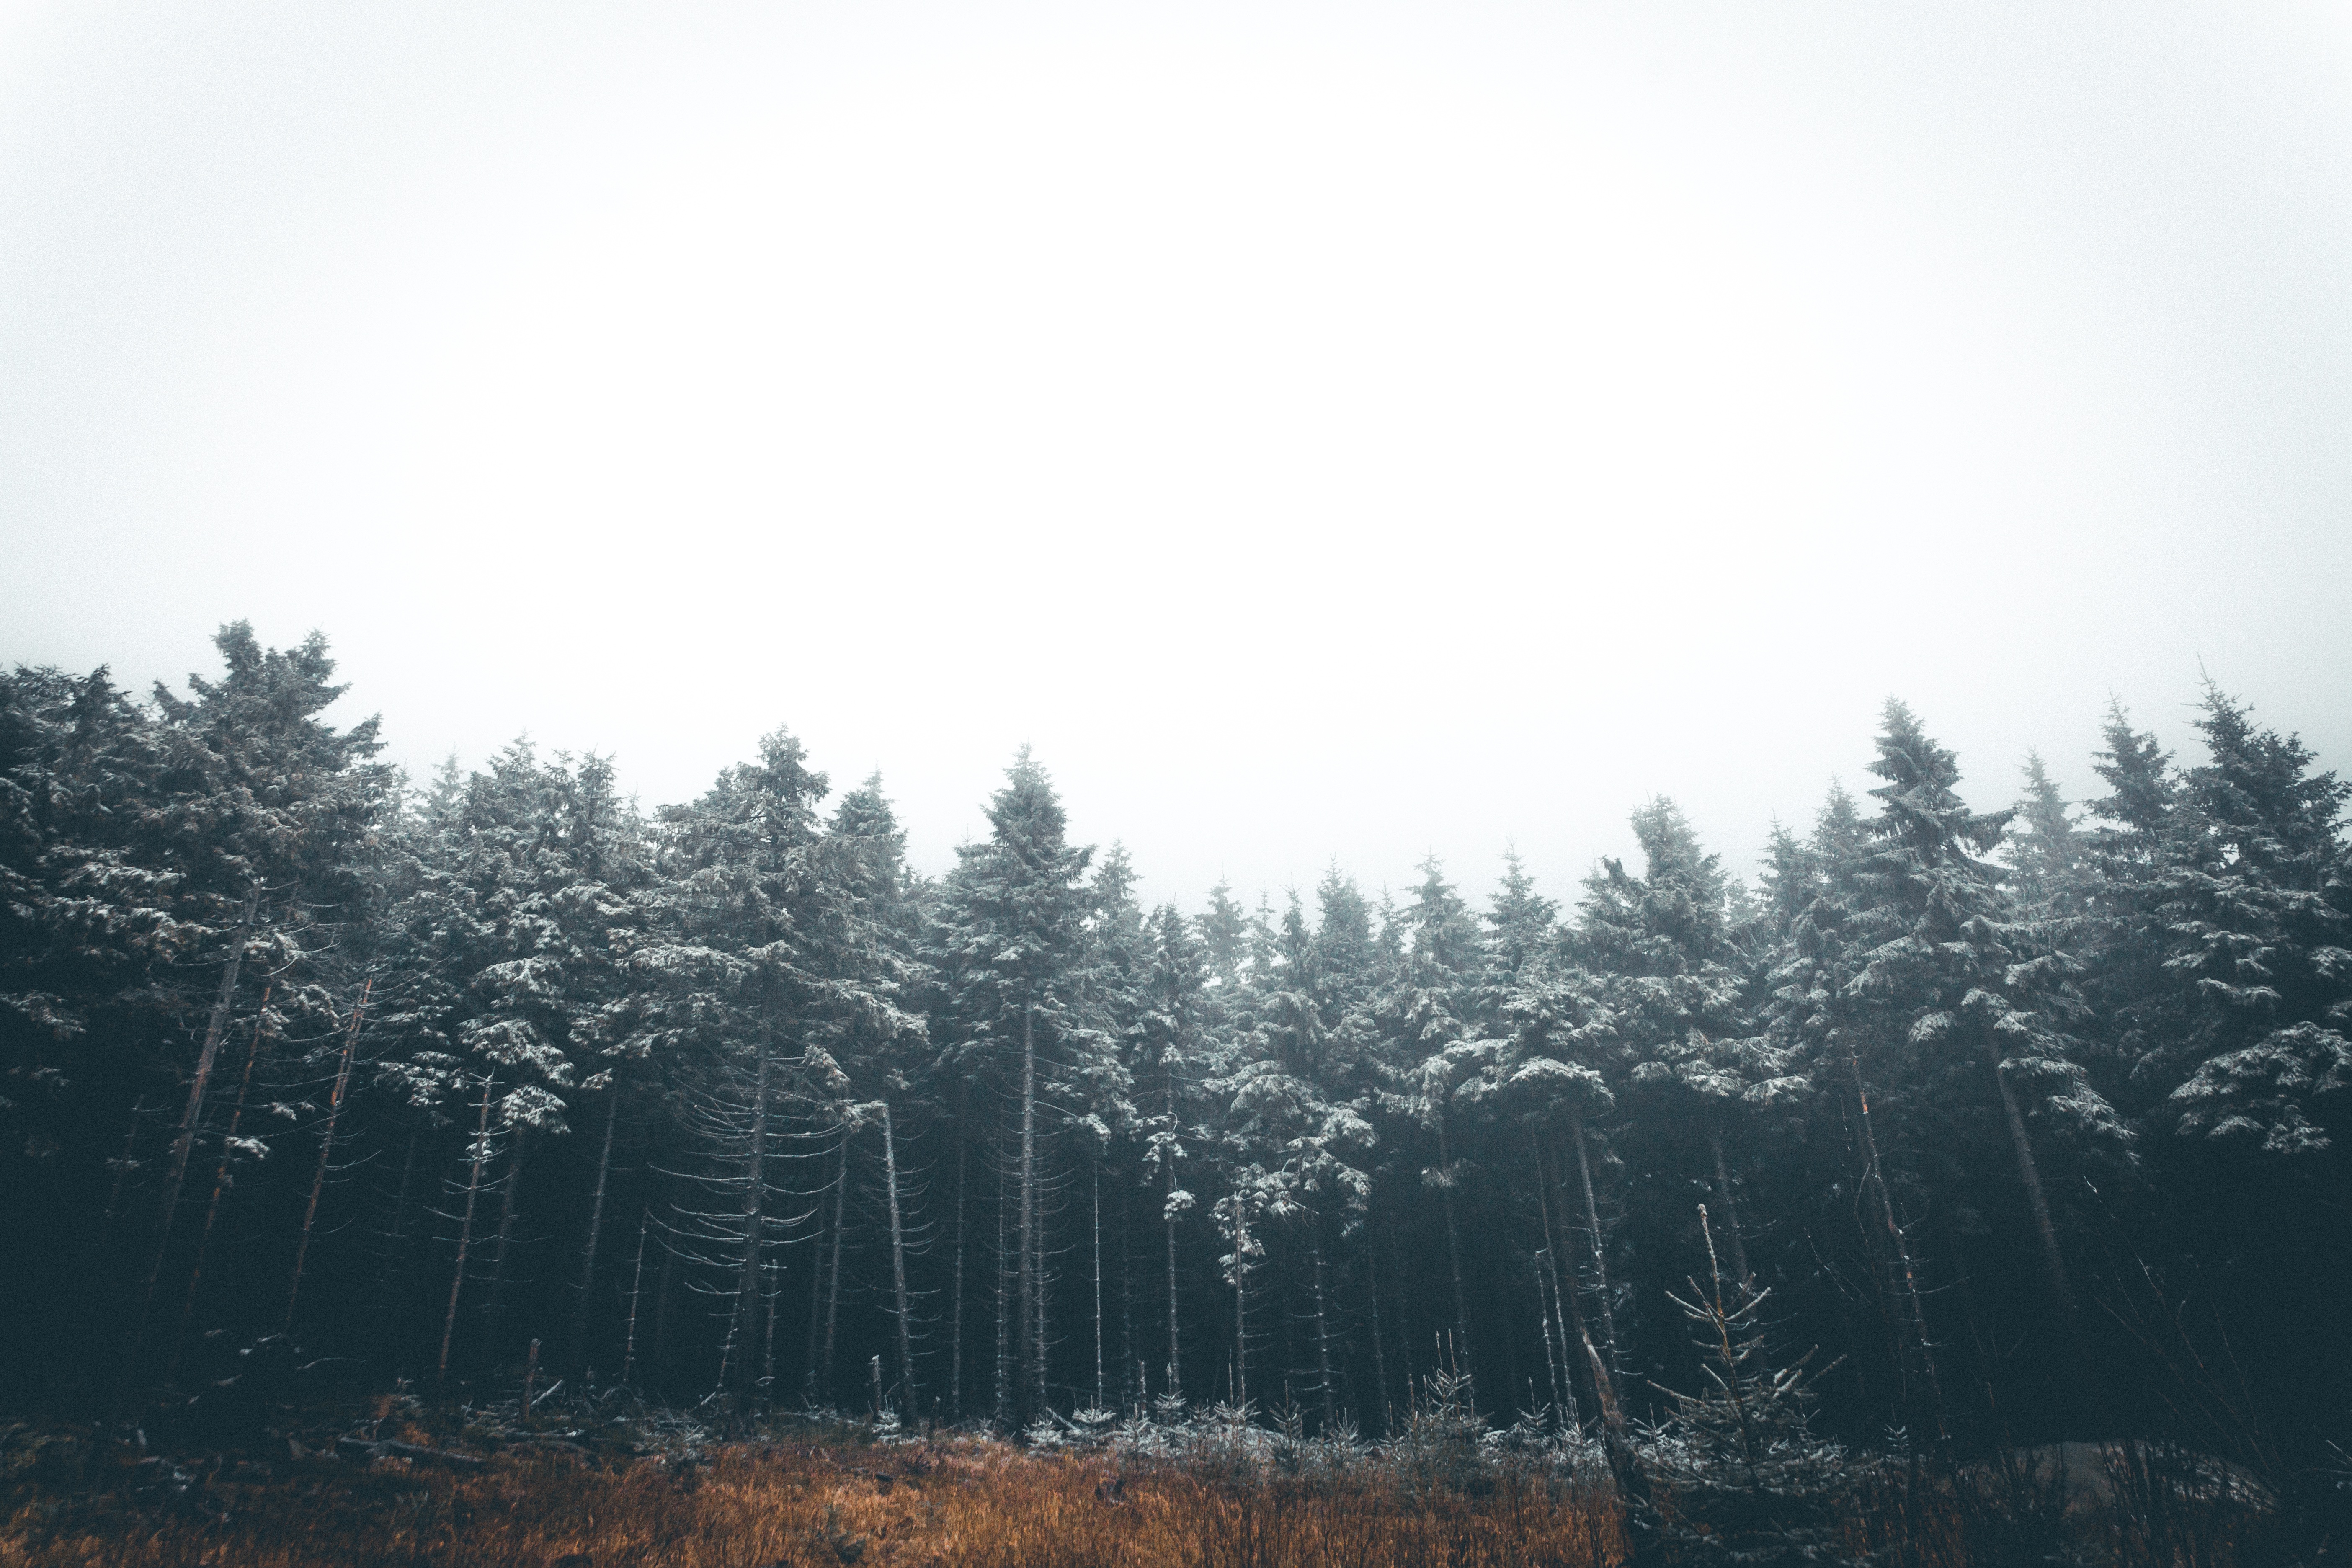
tree, nature, forest, horizon, mountain, sky, fog, mist, sunlight, morning, dawn, weather, haze, habitat, ecosystem, natural environment, atmospheric phenomenon, woody plant